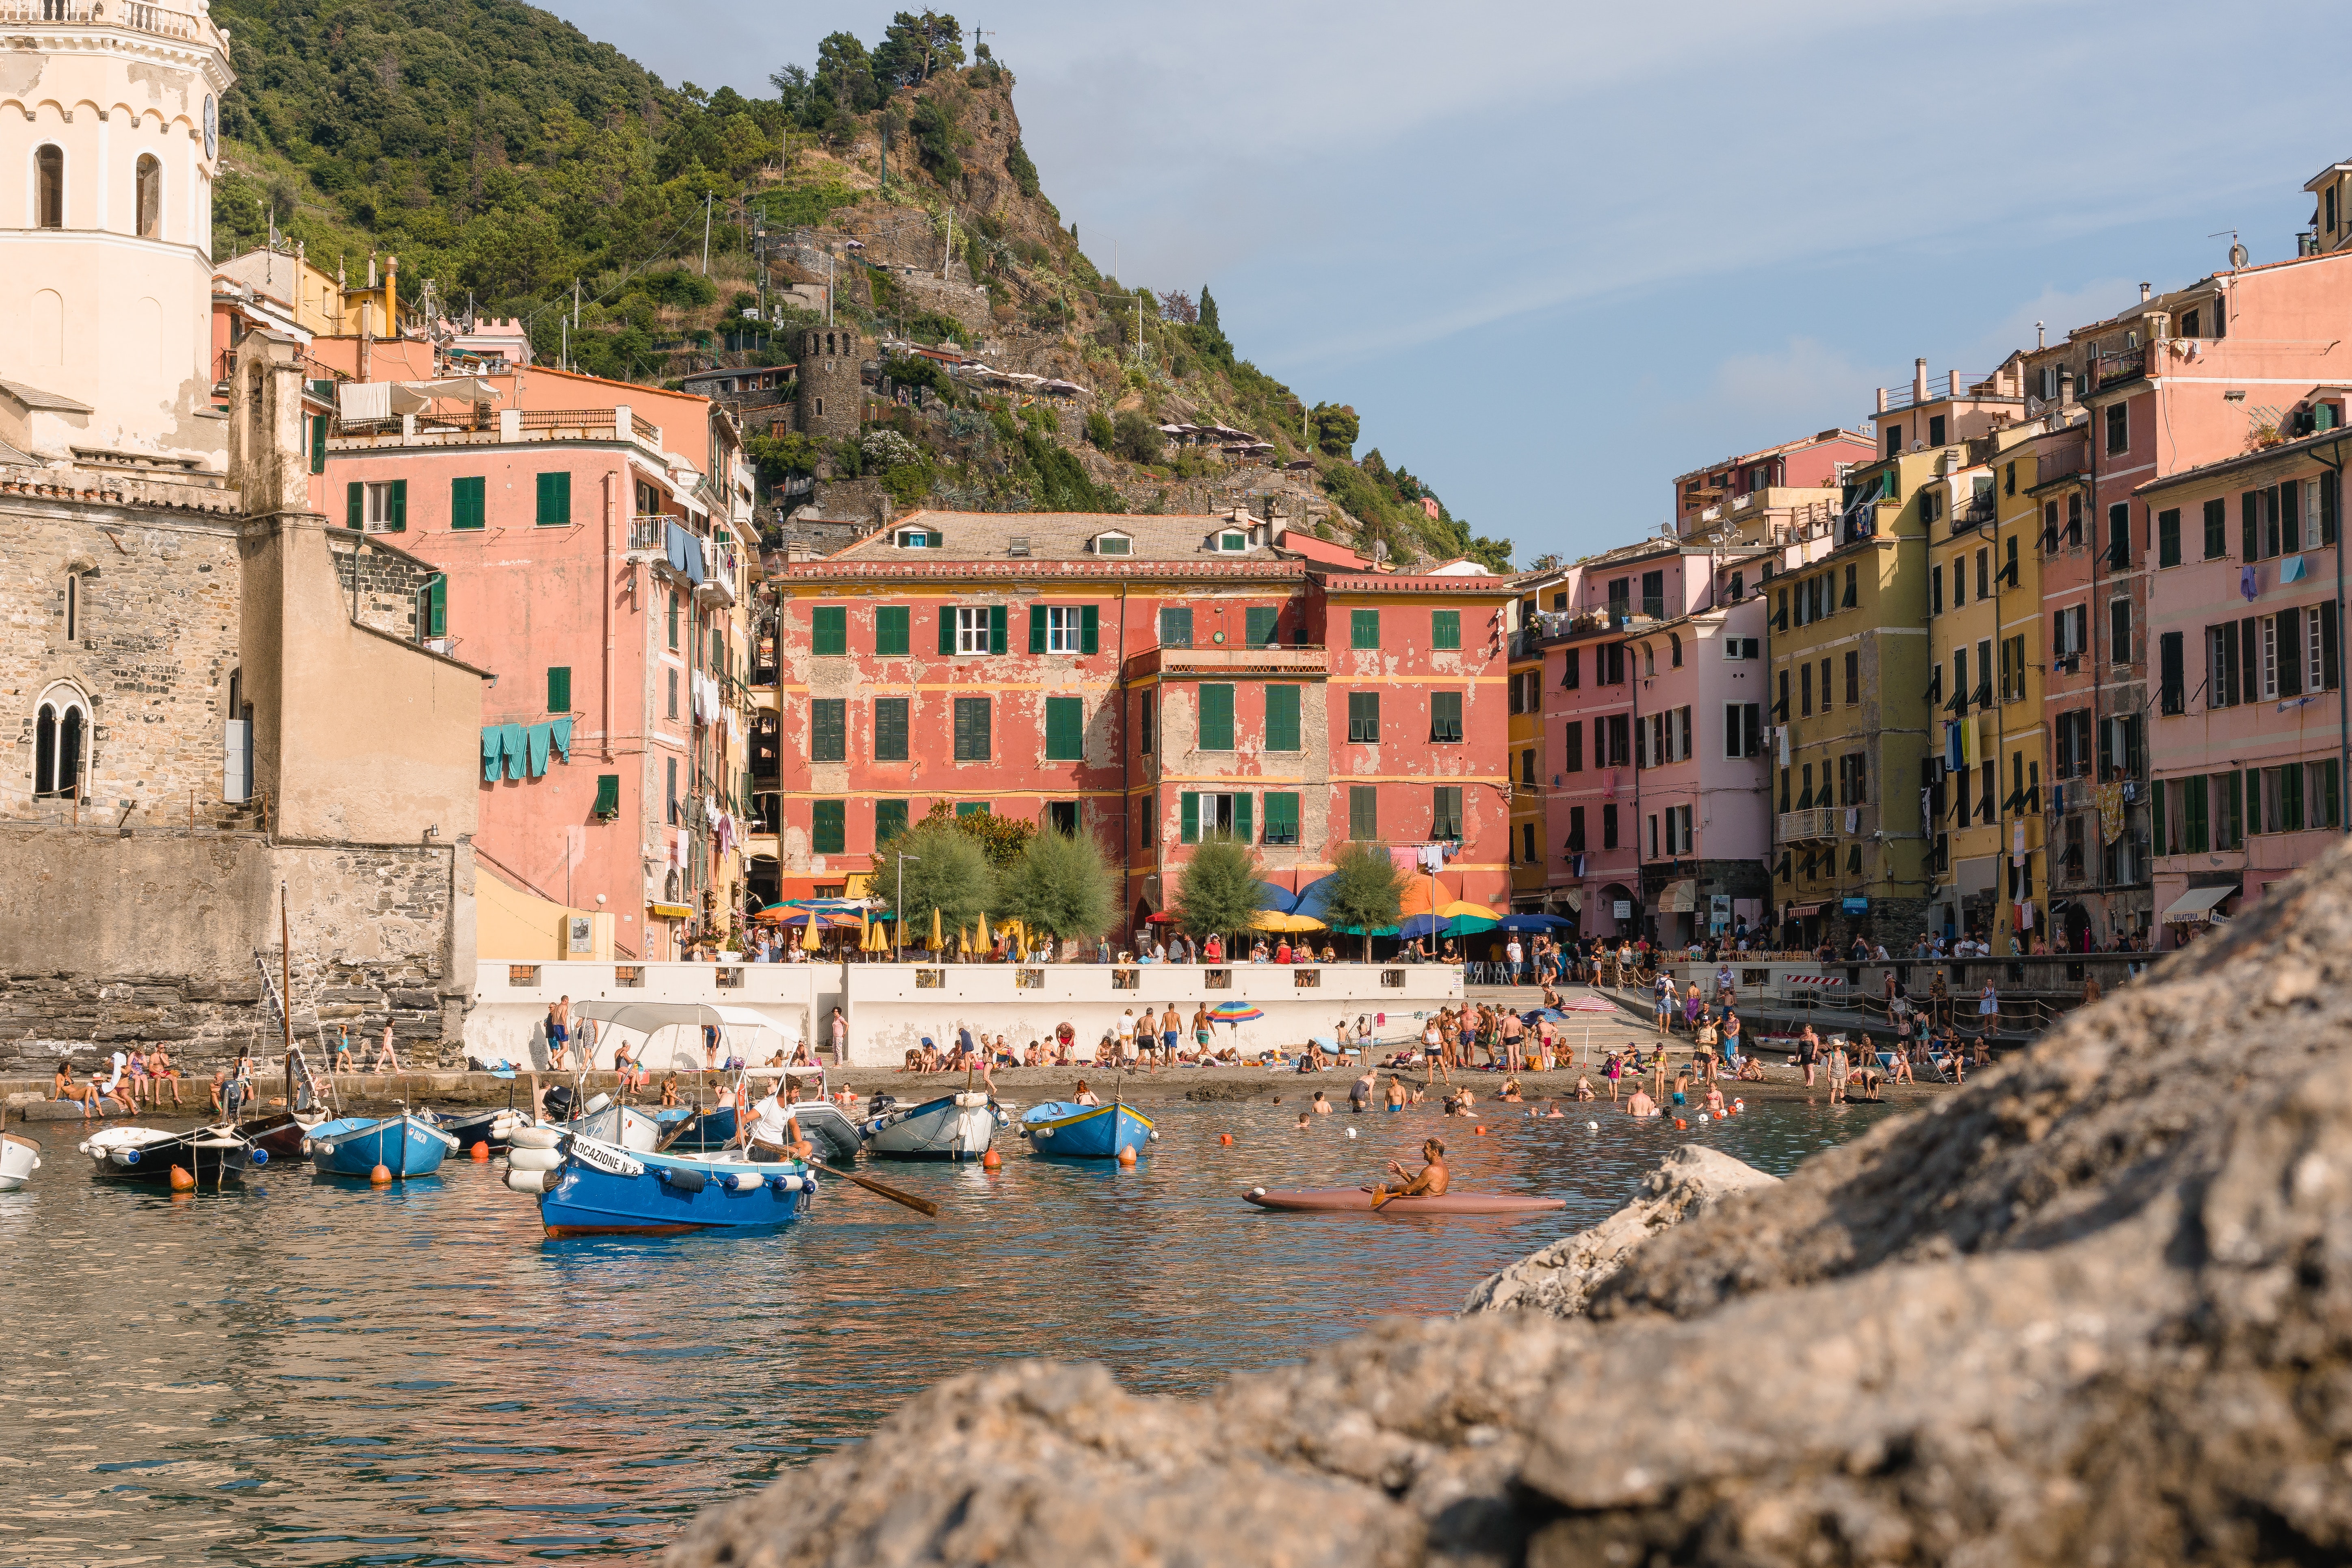
town, water, water transportation, waterway, sea, harbor, tourism, coast, boat, vacation, vehicle, village, neighbourhood, building, channel, rock, city, coastal and oceanic landforms, boating, travel, watercraft, river, bay, plucked string instruments, house